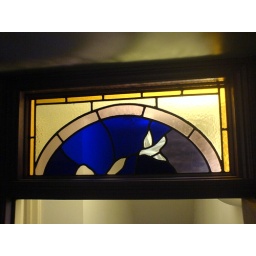
Another of my house stained glass panels by Louise Kosinska